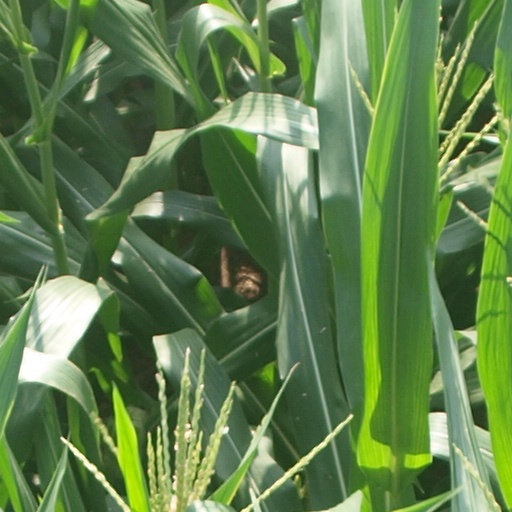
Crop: maize; corn